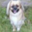
Label: dog